Pauline Maier

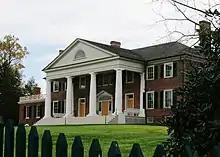
Madison's Montpelier (Orange, Virginia) → Maier and Roger Wilkins (GMU) discuss writings of Jefferson and Madison

For a democracy to work, Maier would have its citizens to look beyond assumptions, to know how things can and do change." To "synthesize and perpetuate the contributions of previous scholars … in the classroom," she writes college textbooks and uses them to teach undergraduates. Maier writes online courses available at her university and used by other universities